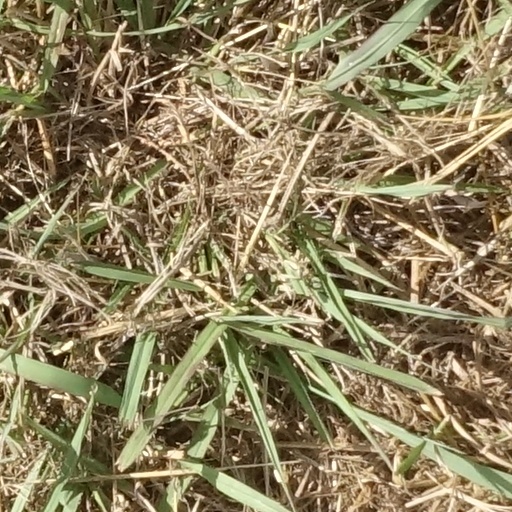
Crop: sorghum